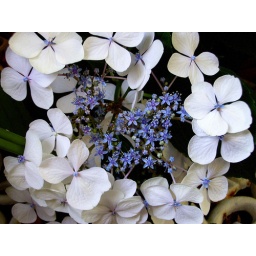
blue hydrangea flower shot in back yard